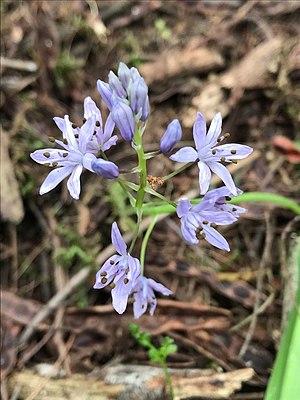
Antherospora est un genre de champignons Basidiomycètes phytoparasites de la famille des Floromycetaceae. Il provoque la maladie cryptogamique du charbon des anthères des Liliaceae. Son espèce type est Antherospora vaillantii.